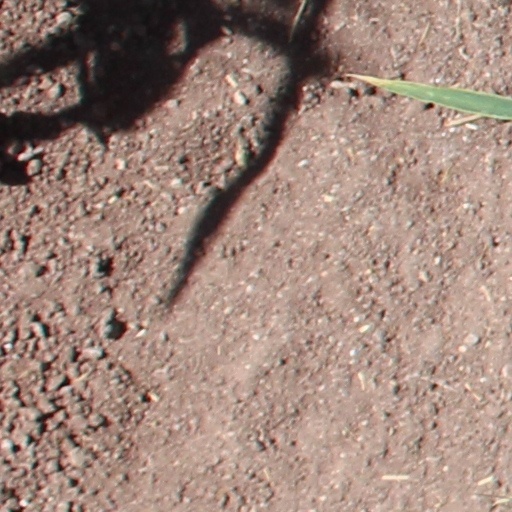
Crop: wheat